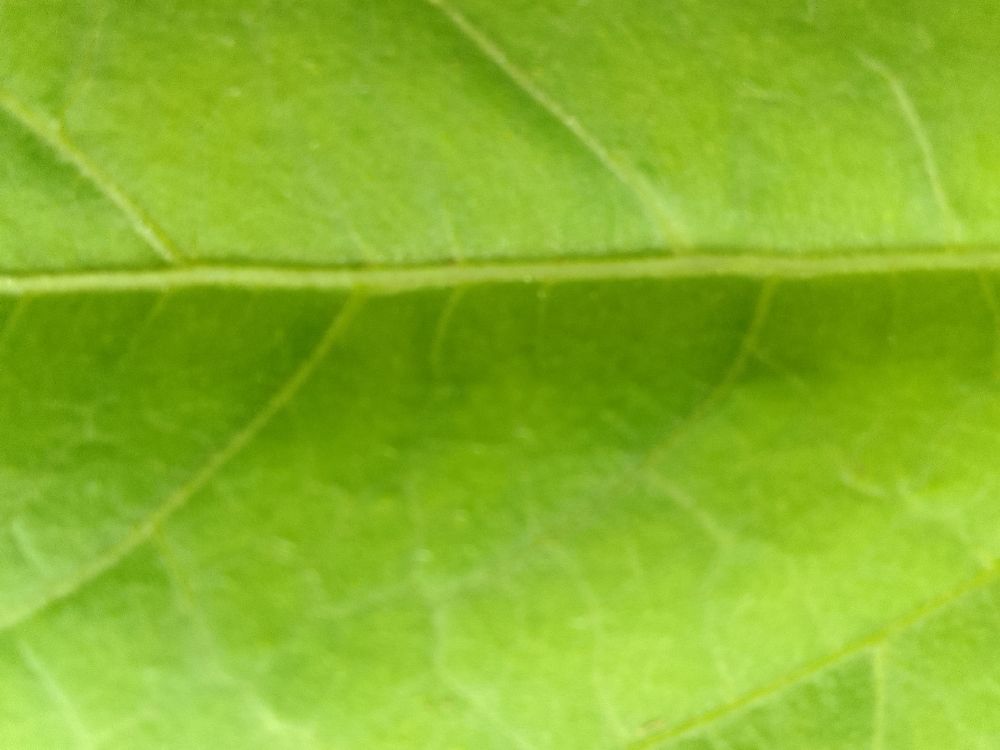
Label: healthy